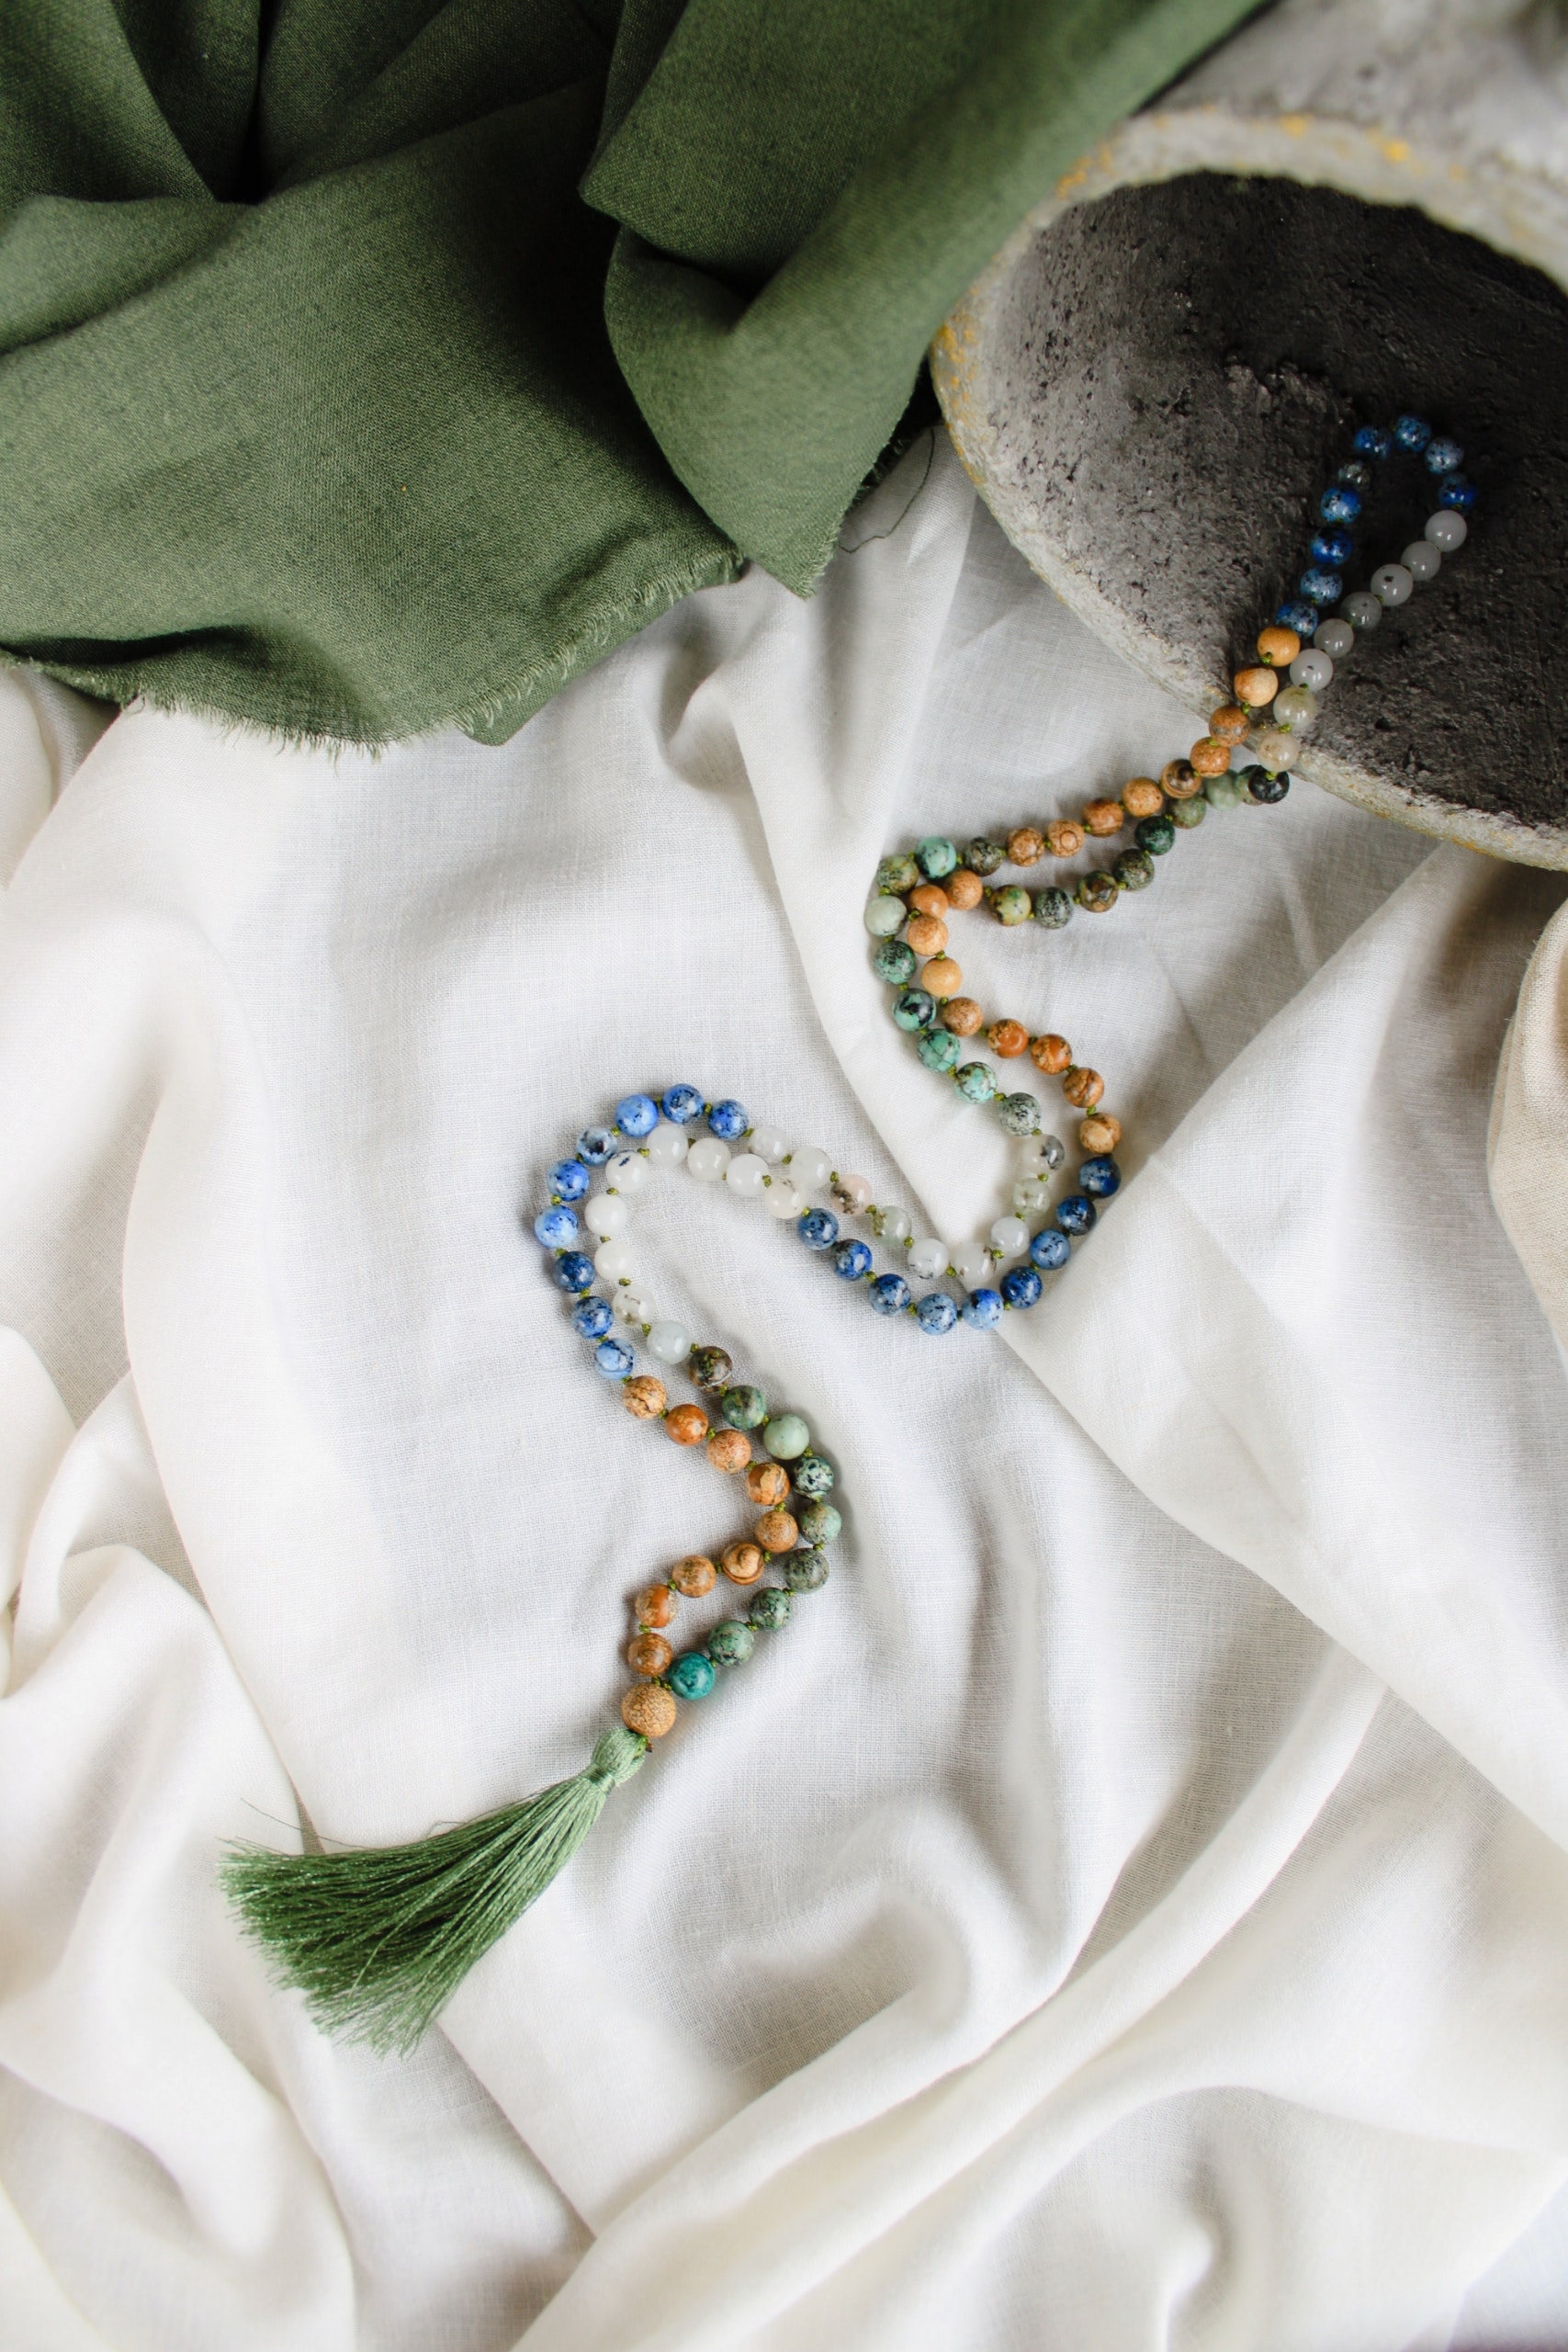
natural, outerwear, white, neck, textile, sleeve, body jewelry, collar, dress shirt, t shirt, font, necklace, religious item, jewellery, chest, pattern, electric blue, fashion design, fashion accessory, Baby toddler clothing, formal wear, cross, top, jewelry making, uniform, locket, symbol, chain, button, fur, linens